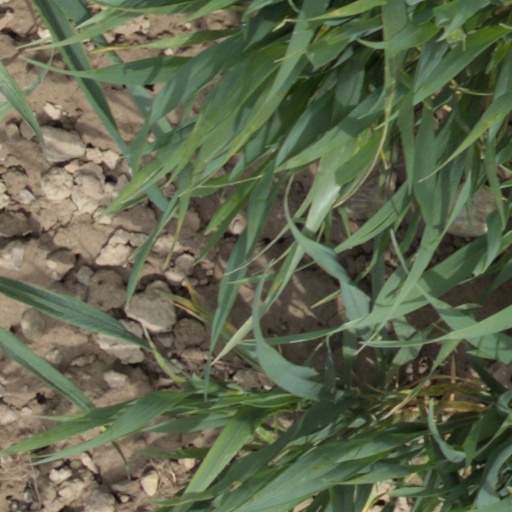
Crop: wheat